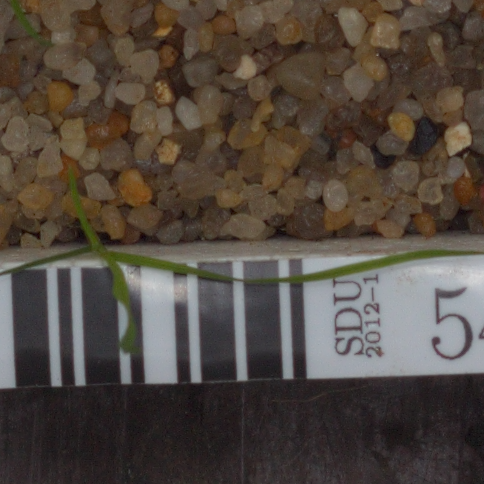
Label: loose_silkybent